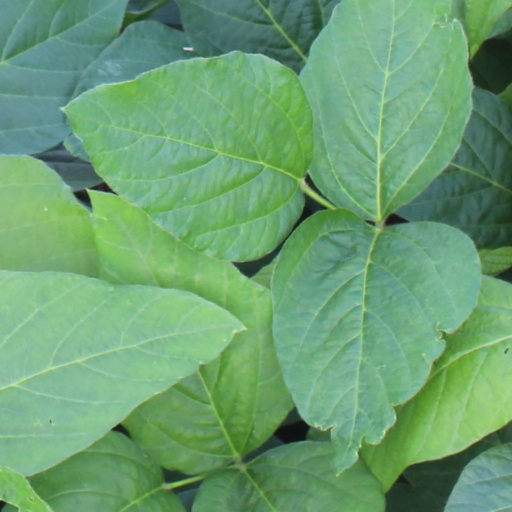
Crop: soybean